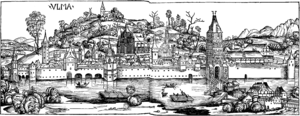
Anna Meder est une imprimeuse allemande du XVIIᵉ siècle à Ulm.